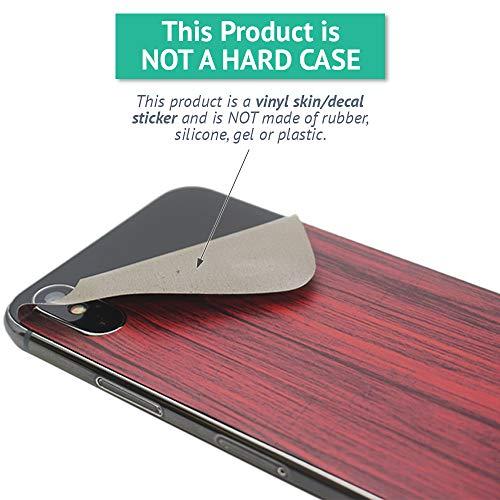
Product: MightySkins Skin Compatible with Razor A5 Lux Kick Scooter - Ripped | Protective, Durable, and Unique Vinyl Decal wrap Cover | Easy to Apply, Remove, and Change Styles | Made in The USA
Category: Sports & Outdoors | Outdoor Recreation | Skates, Skateboards & Scooters | Scooters & Equipment | Accessories
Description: SET THE TREND: Show off your own unique style with MightySkins for your Razor A5 Lux Kick Scooter Don’t like the Ripped Design We have hundreds of designs to choose from, so your Razor A5 Lux Kick Scooter will be as unique as you are.
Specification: ProductDimensions:18x0.1x20inches|ItemWeight:0.16ounces|ShippingWeight:0.96ounces|ASIN:B07MFM4NJF|Itemmodelnumber:RAA5KS-Ripped